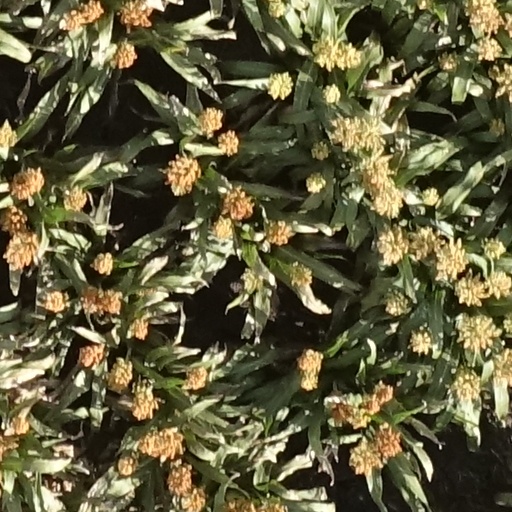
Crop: sorghum